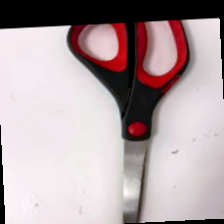
Label: no bracelet mod